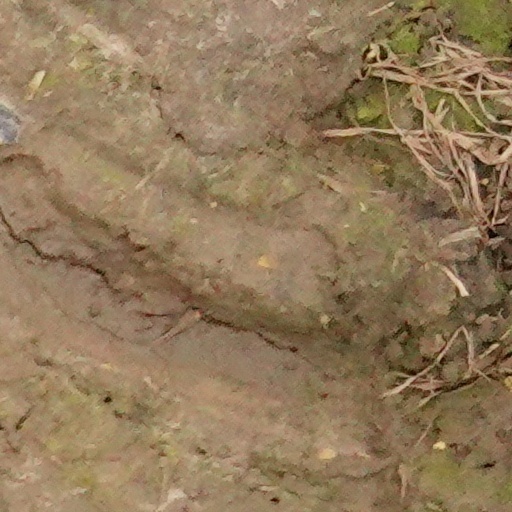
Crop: wheat